Henry Waldegrave, 1st Baron Waldegrave

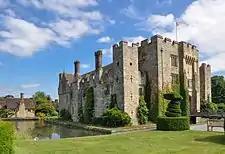
Hever Castle

Waldegrave inherited his father's title, becoming 4th Baronet Waldegrave, of Hever Castle, around 1684. As a result of his marriage, he was raised to the peerage as Baron Waldegrave, of Chewton, Somerset, in 1686.